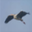
Label: bird